Structures built by animals

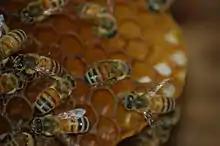
Western honey bees on a wild nest

Flowering plants provide a variety of resources – twigs, leaves, petioles, roots, flowers and seeds. Basal plants, such as lichens, mosses and ferns also find use in structures built by animals. The leaves of grasses and palms being elongate and parallel-veined are very commonly used for building. These, along with palm fibers and horse-hair fern are used to build hanging baskets. Wooden twigs form the greater proportion of materials used in the nests of large birds. Plants and trees not only provide resources but also sites. Branches provide support in the form of cantilevered beams while leaves and green twigs provide flexible but strong supports.